Penpont

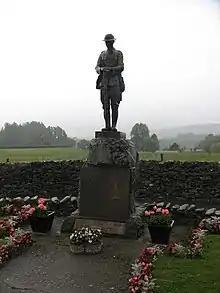
Penpont war memorial

The toponym "Penpont" means "bridge-head" in the Cumbric language once spoken in the region.